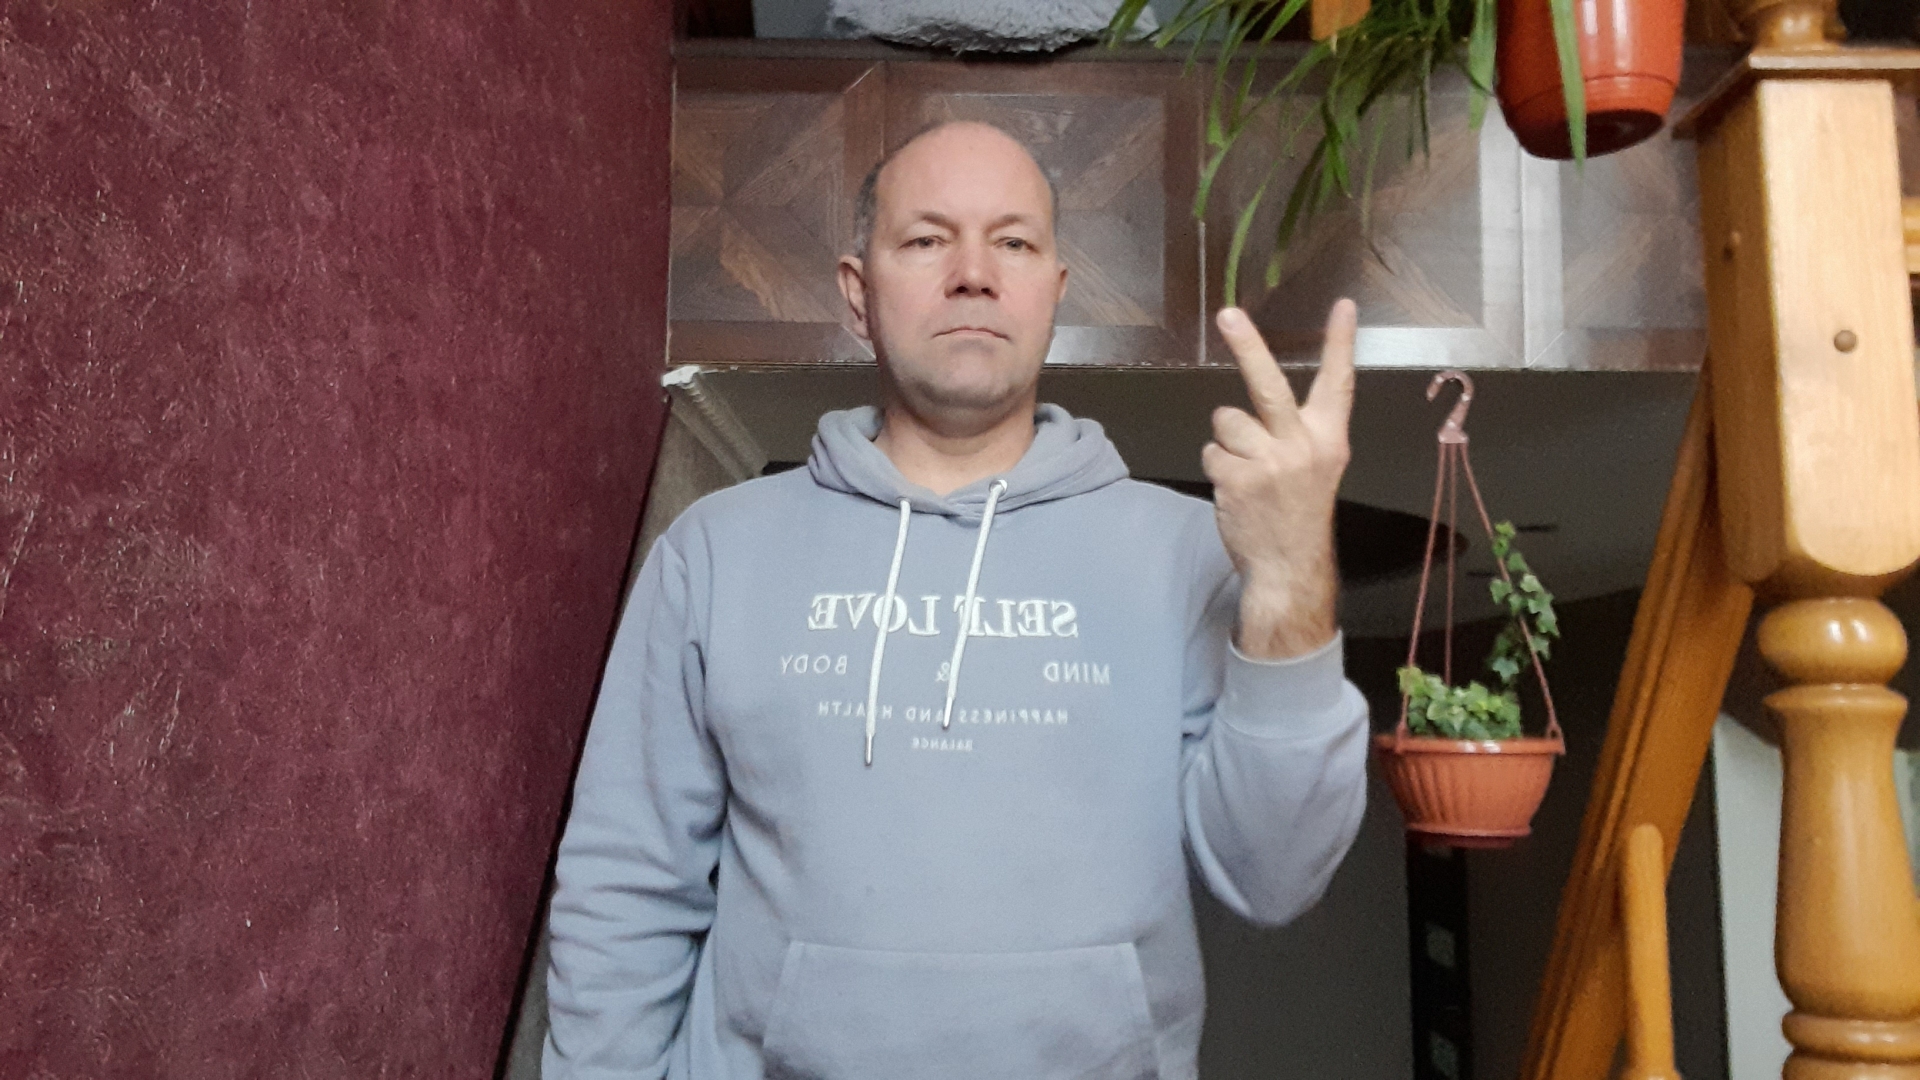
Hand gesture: peace_inverted